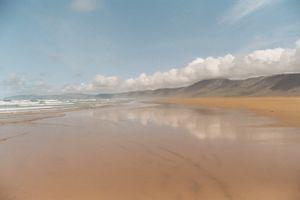
Une plage dans la région du Rauðisandur, en Islande Auteur